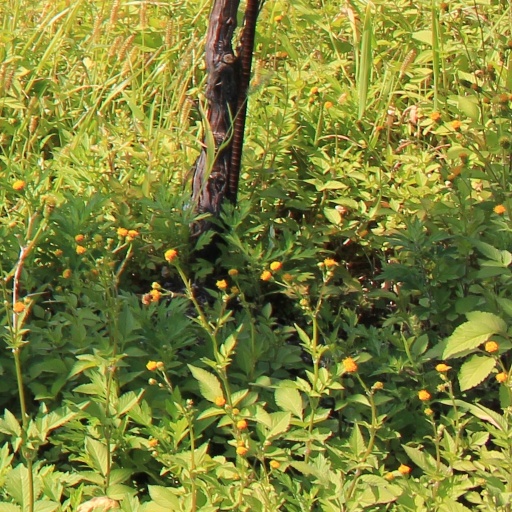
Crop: grape